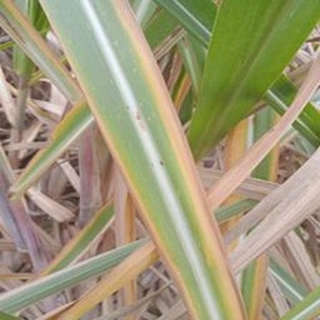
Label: sugarcane_yellow_leaf_disease